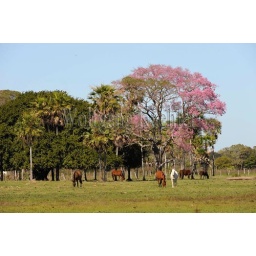
Brazil, southern pantanal, caiman ranch, horses with pink trompet tree in background